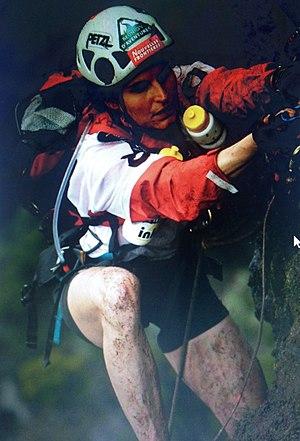
Karine Baillet Réunion d'Aventures
Karine Baillet, née le 23 juin 1975, est une athlète française spécialiste du Raid Multisports.